Lil Wayne

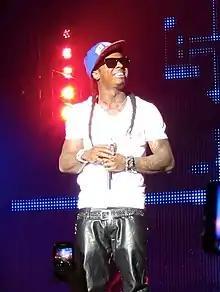
Lil Wayne in 2011

"Tha Carter IV" was delayed into 2011, after Lil Wayne began recording from scratch after his release from prison. He described his first song since his release as "a 2010 version of "A Milli" on steroids". The lead single from "Tha Carter IV", "6 Foot 7 Foot" featuring Cory Gunz, was released on December15, 2010. On March8, Carter released another song, "We Back Soon", though it was not included on the official track listing of "Tha Carter IV". The second single, "John", featuring Rick Ross, was released on March24. In an interview on March29, Carter announced that he would retire at age 35; saying that "I would feel selfish still going to the studio when it's such a vital point" in the lives of his four children.